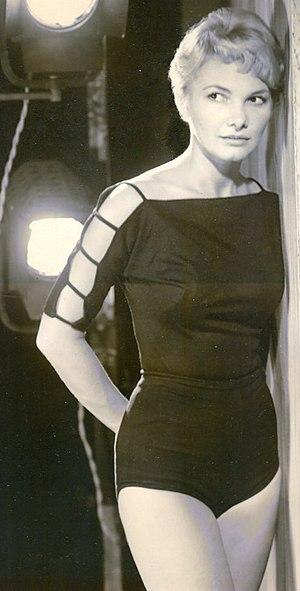
Barbara Loden est une actrice et réalisatrice américaine, née le 8 juillet 1932 à Marion et morte le 5 septembre 1980 à East Harlem, New York.